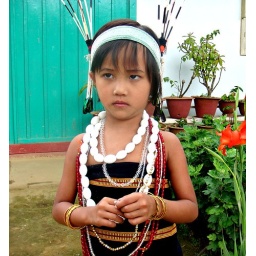
A girl in Lamkang traditional attire